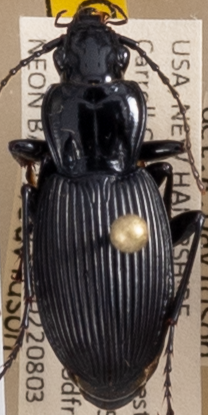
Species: Pterostichus lachrymosus
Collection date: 2022-08-03 04:00:00
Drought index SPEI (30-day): -0.54
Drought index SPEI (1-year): -0.9
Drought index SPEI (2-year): -1.69